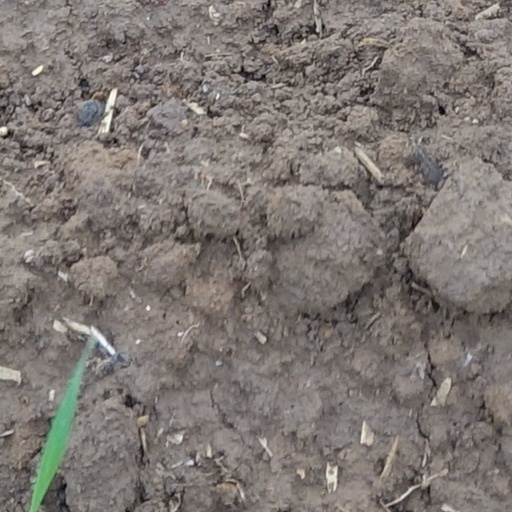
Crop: wheat